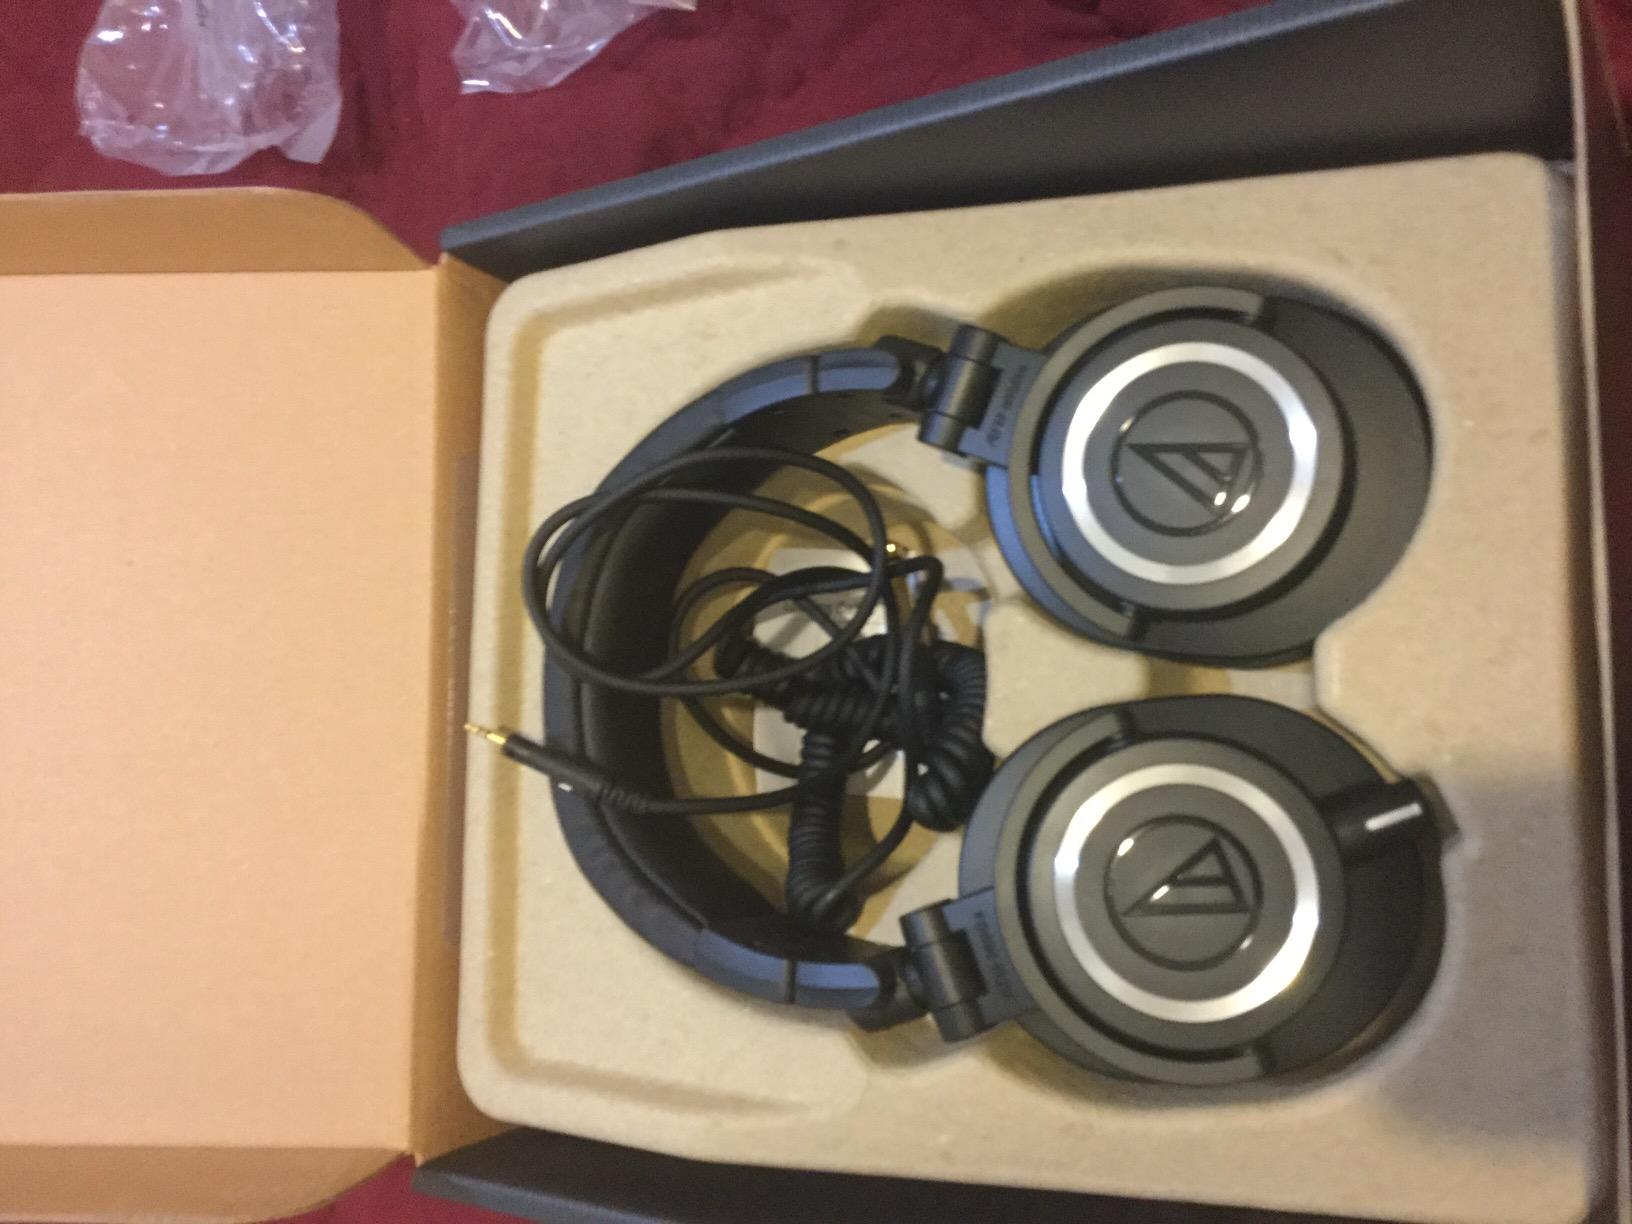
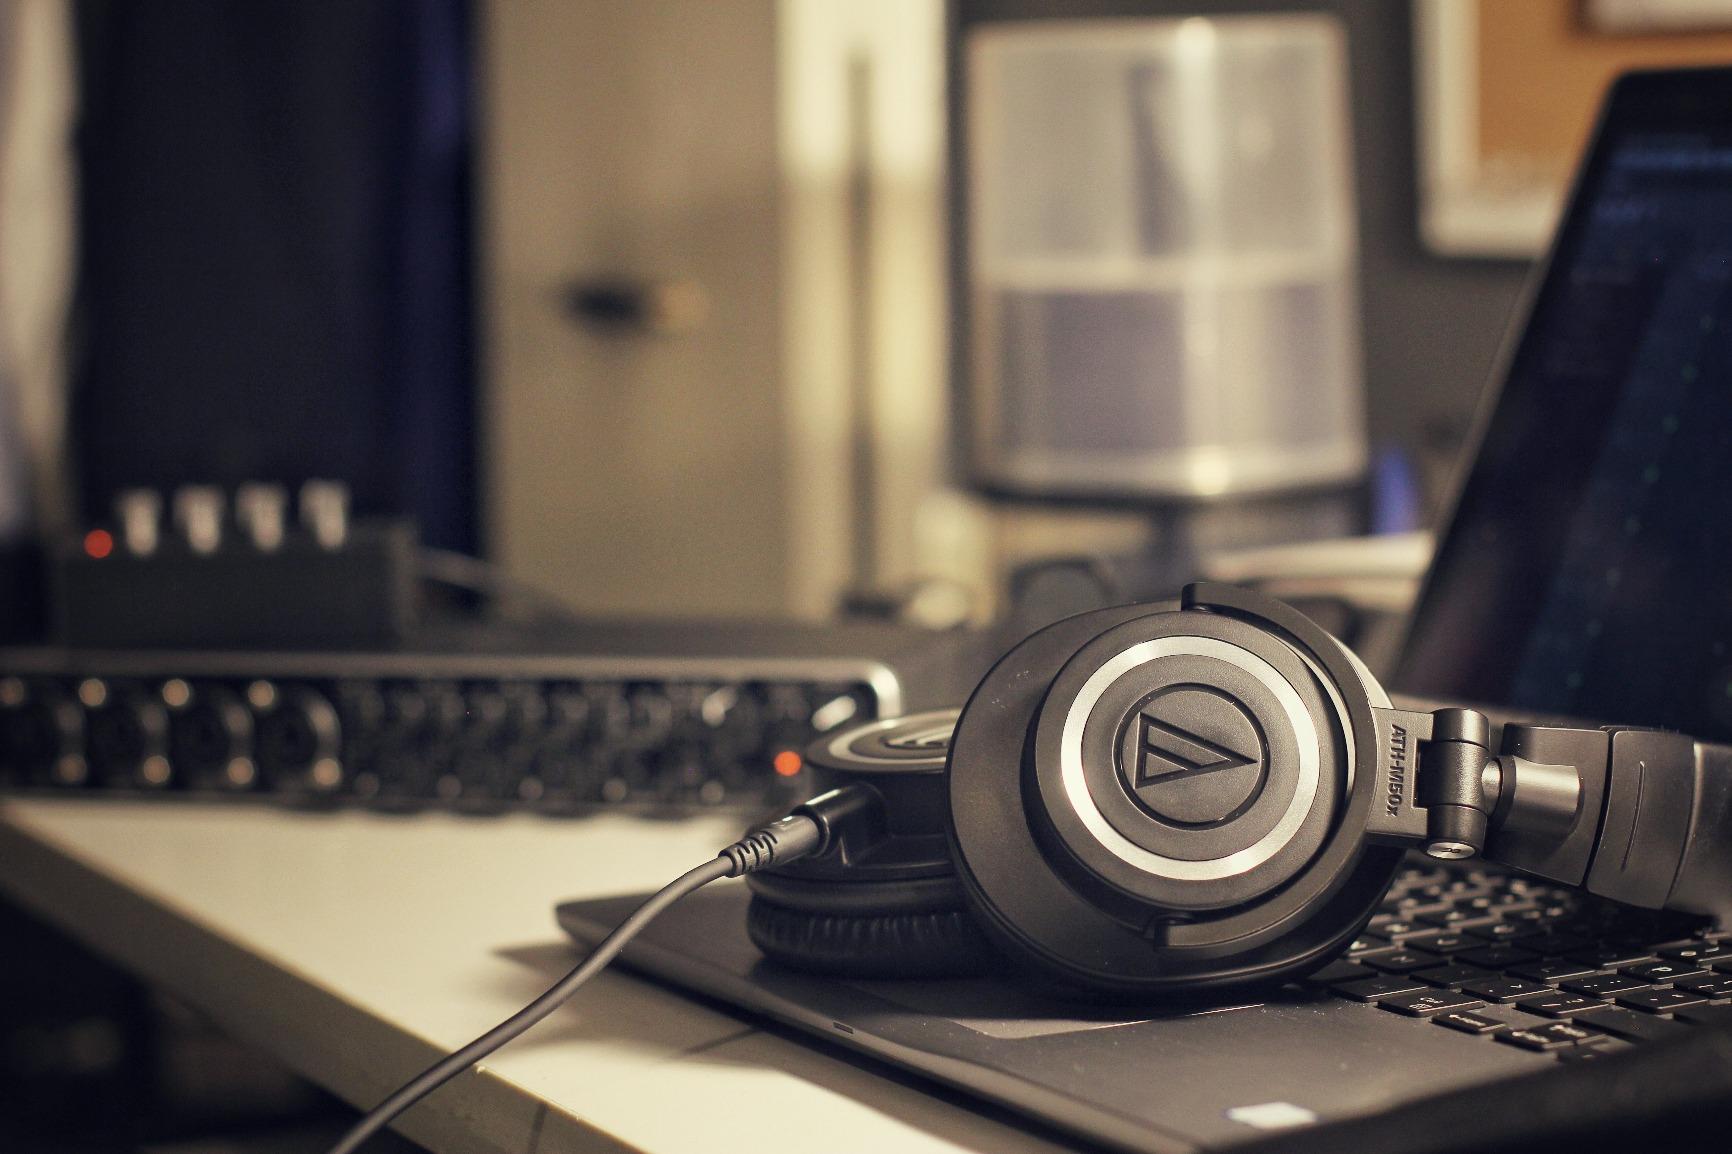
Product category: headphones
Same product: yes